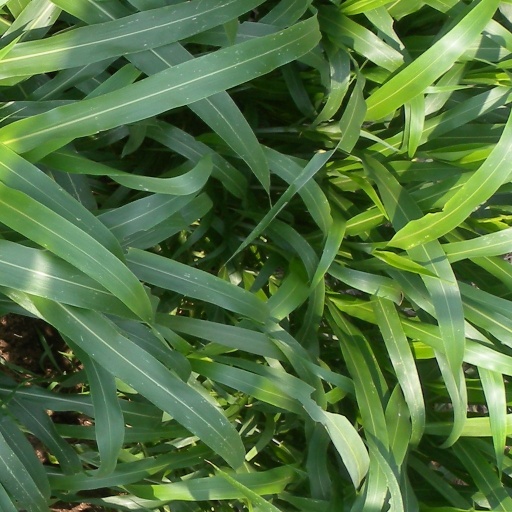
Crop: sorghum